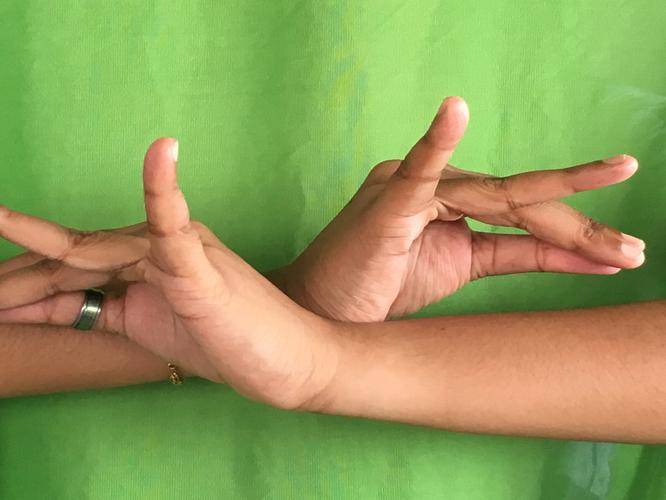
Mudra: Katakavardhana
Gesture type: double_hand